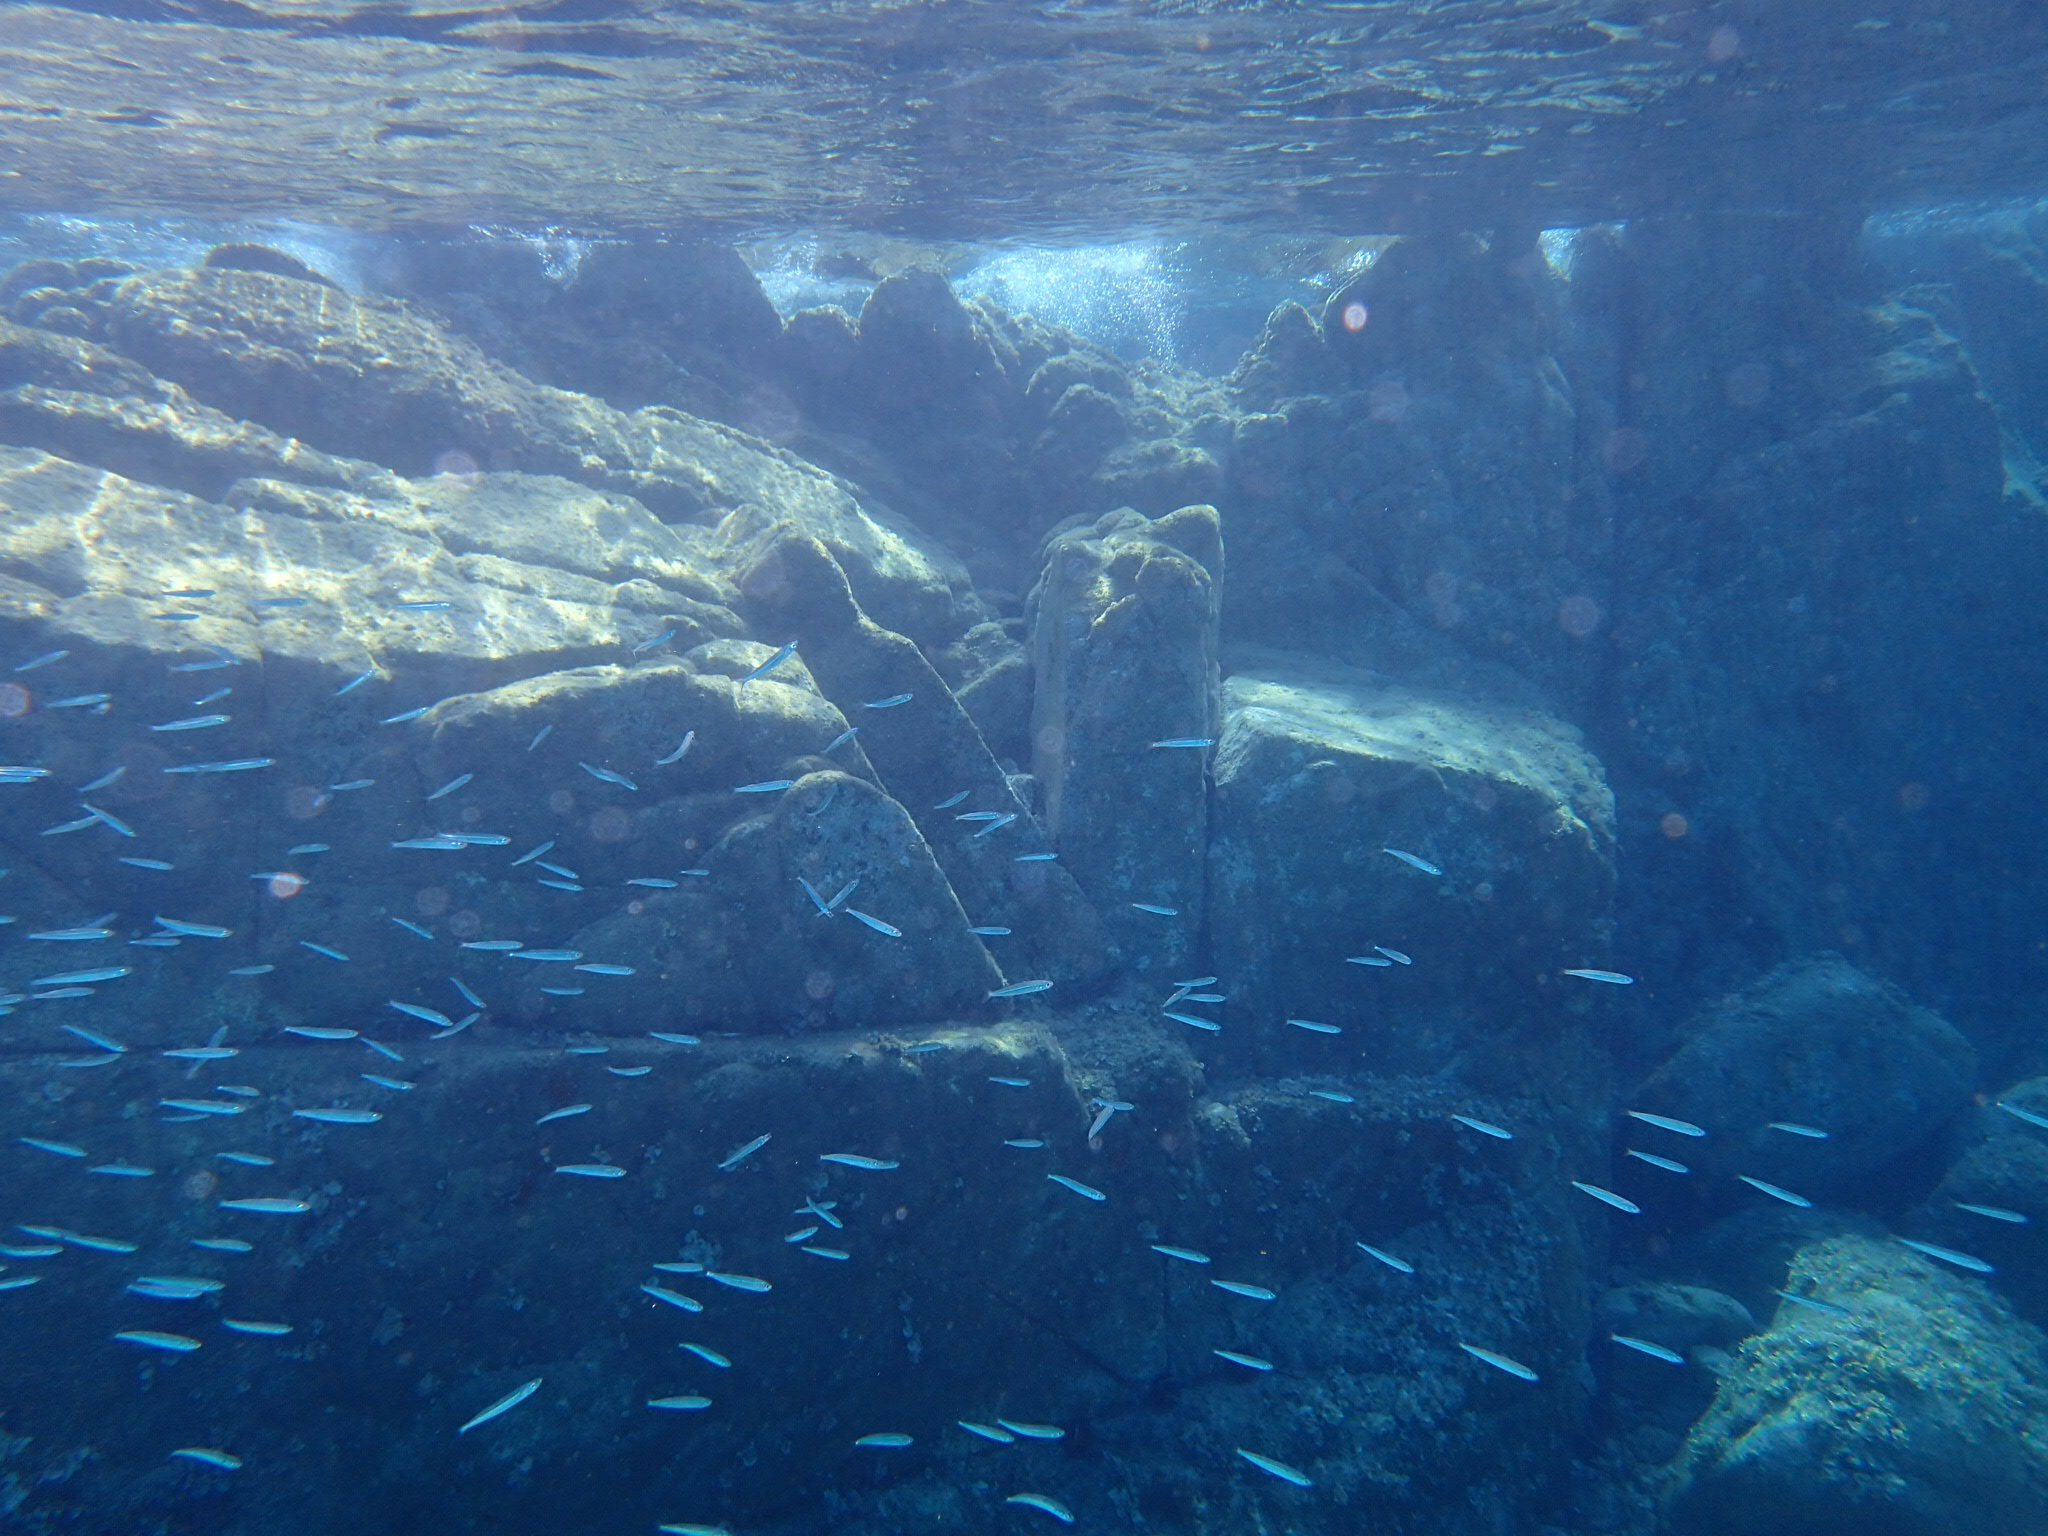
underwater, water, sea, fish, coral rocks, mediterranean, marine biology, organism, aquarium, shoal, macrocystis, seaweed, ocean, forage fish